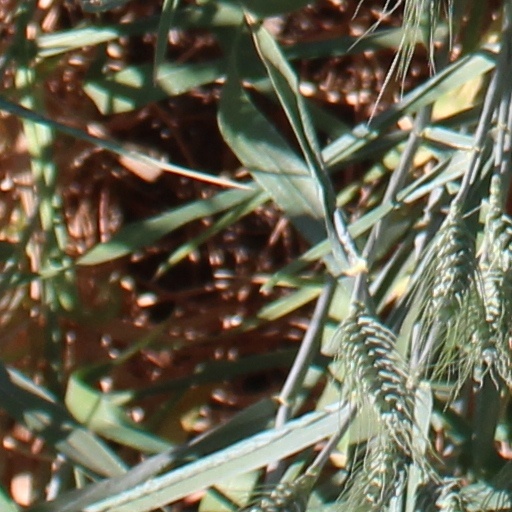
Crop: wheat